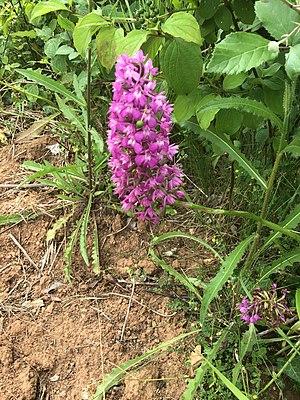
Orchis pyramidal très présente sur les Causses du Lot, ici aux confins de Mayrac et Baladou (Causse de Martel, Lot) en juin 2019.
Mayrac est une commune française, située dans le département du Lot en région Occitanie. Mayrac est comprise dans l'ancienne province du Quercy, plus précisément dans le Haut Quercy, sur le causse de Martel. La plus ancienne mention de Mayrac date de 930, elle a fait partie de la vicomté de Turenne jusqu'au XVIIIᵉ siècle. Après une brève existence pendant la période révolutionnaire, elle a de nouveau été érigée en commune en 1946. Commune essentiellement rurale à l'activité agricole, loin des grands centres, elle a subi près de deux siècles de baisse démographique, mais l'effectif de sa population croît de nouveau au début du XXIᵉ siècle, en particulier du fait de l'attraction de la zone d'emploi de Brive-la-Gaillarde. Elle est intégrée depuis sa création dans la communauté de communes Causses et Vallée de la Dordogne. Mayrac, située au cœur de la région touristique de la vallée de la Dordogne est une villégiature très proche de hauts lieux du patrimoine national comme Rocamadour, Padirac, Sarlat, Collonges-la-Rouge, etc.